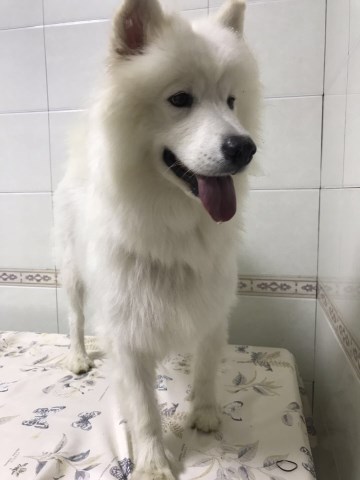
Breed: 2192-n000088-Samoyed